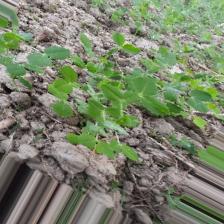
Label: Normal